Pacific Quay

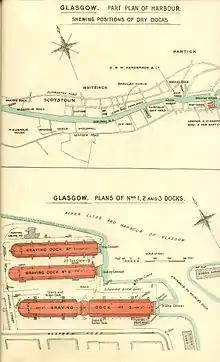
Admiralty plan of the Govan Graving Docks from 1909.

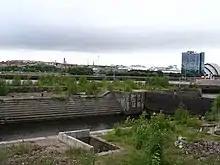
The derelict complex.

To the immediate west of Pacific Quay lies the former . The Clyde Navigation Trust (now Clydeport) opened its first Graving Dock at Govan in 1875 and a second in 1886. The third and largest, at 880 ft in length, was opened in 1897. The facility was operated by the Clyde Navigation Trust until 1967, when it was taken over by Alexander Stephen and Sons as a ship repair yard, which lasted until 1976. This was subsequently taken over by Clyde Dock Engineering Ltd in 1977 and continued to operate before eventually closing in 1987. Despite forming the proposed site for a new Clyde Ship Trust Maritime Museum, site for the preservation of the "City of Adelaide" and later Glasgow's failed bid to host the Royal Yacht Britannia as a museum ship in the late 1990s, the site has been derelict for 28 years in the hands of various connected property development companies. Residential regeneration schemes have been repeatedly put forward for the site over the years and then shelved.